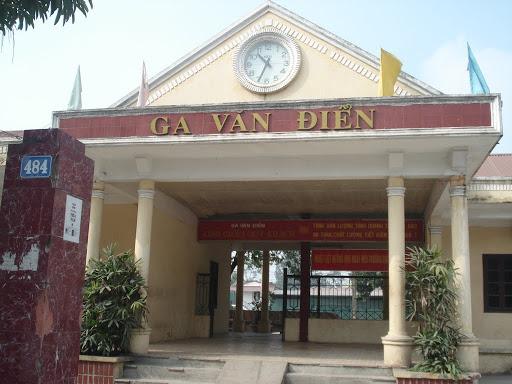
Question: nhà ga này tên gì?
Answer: nhà ga văn điển